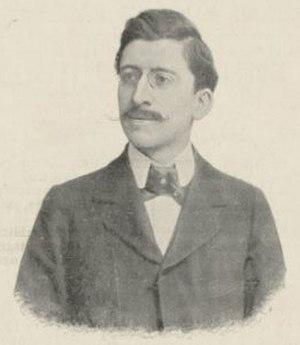
Alfred Bachelet est un compositeur français, chef d'orchestre et enseignant.